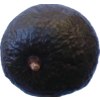
Label: black_avocado